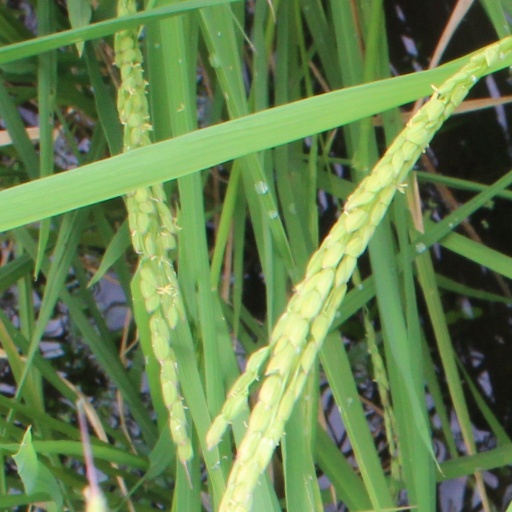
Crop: rice